Taylan Antalyalı

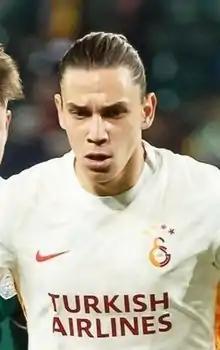
Antalyalı playing for Galatasaray in 2021

Taylan Antalyalı (born 8 January 1995) is a Turkish professional footballer who plays as a midfielder for Süper Lig club Bodrum, on loan from Galatasaray.